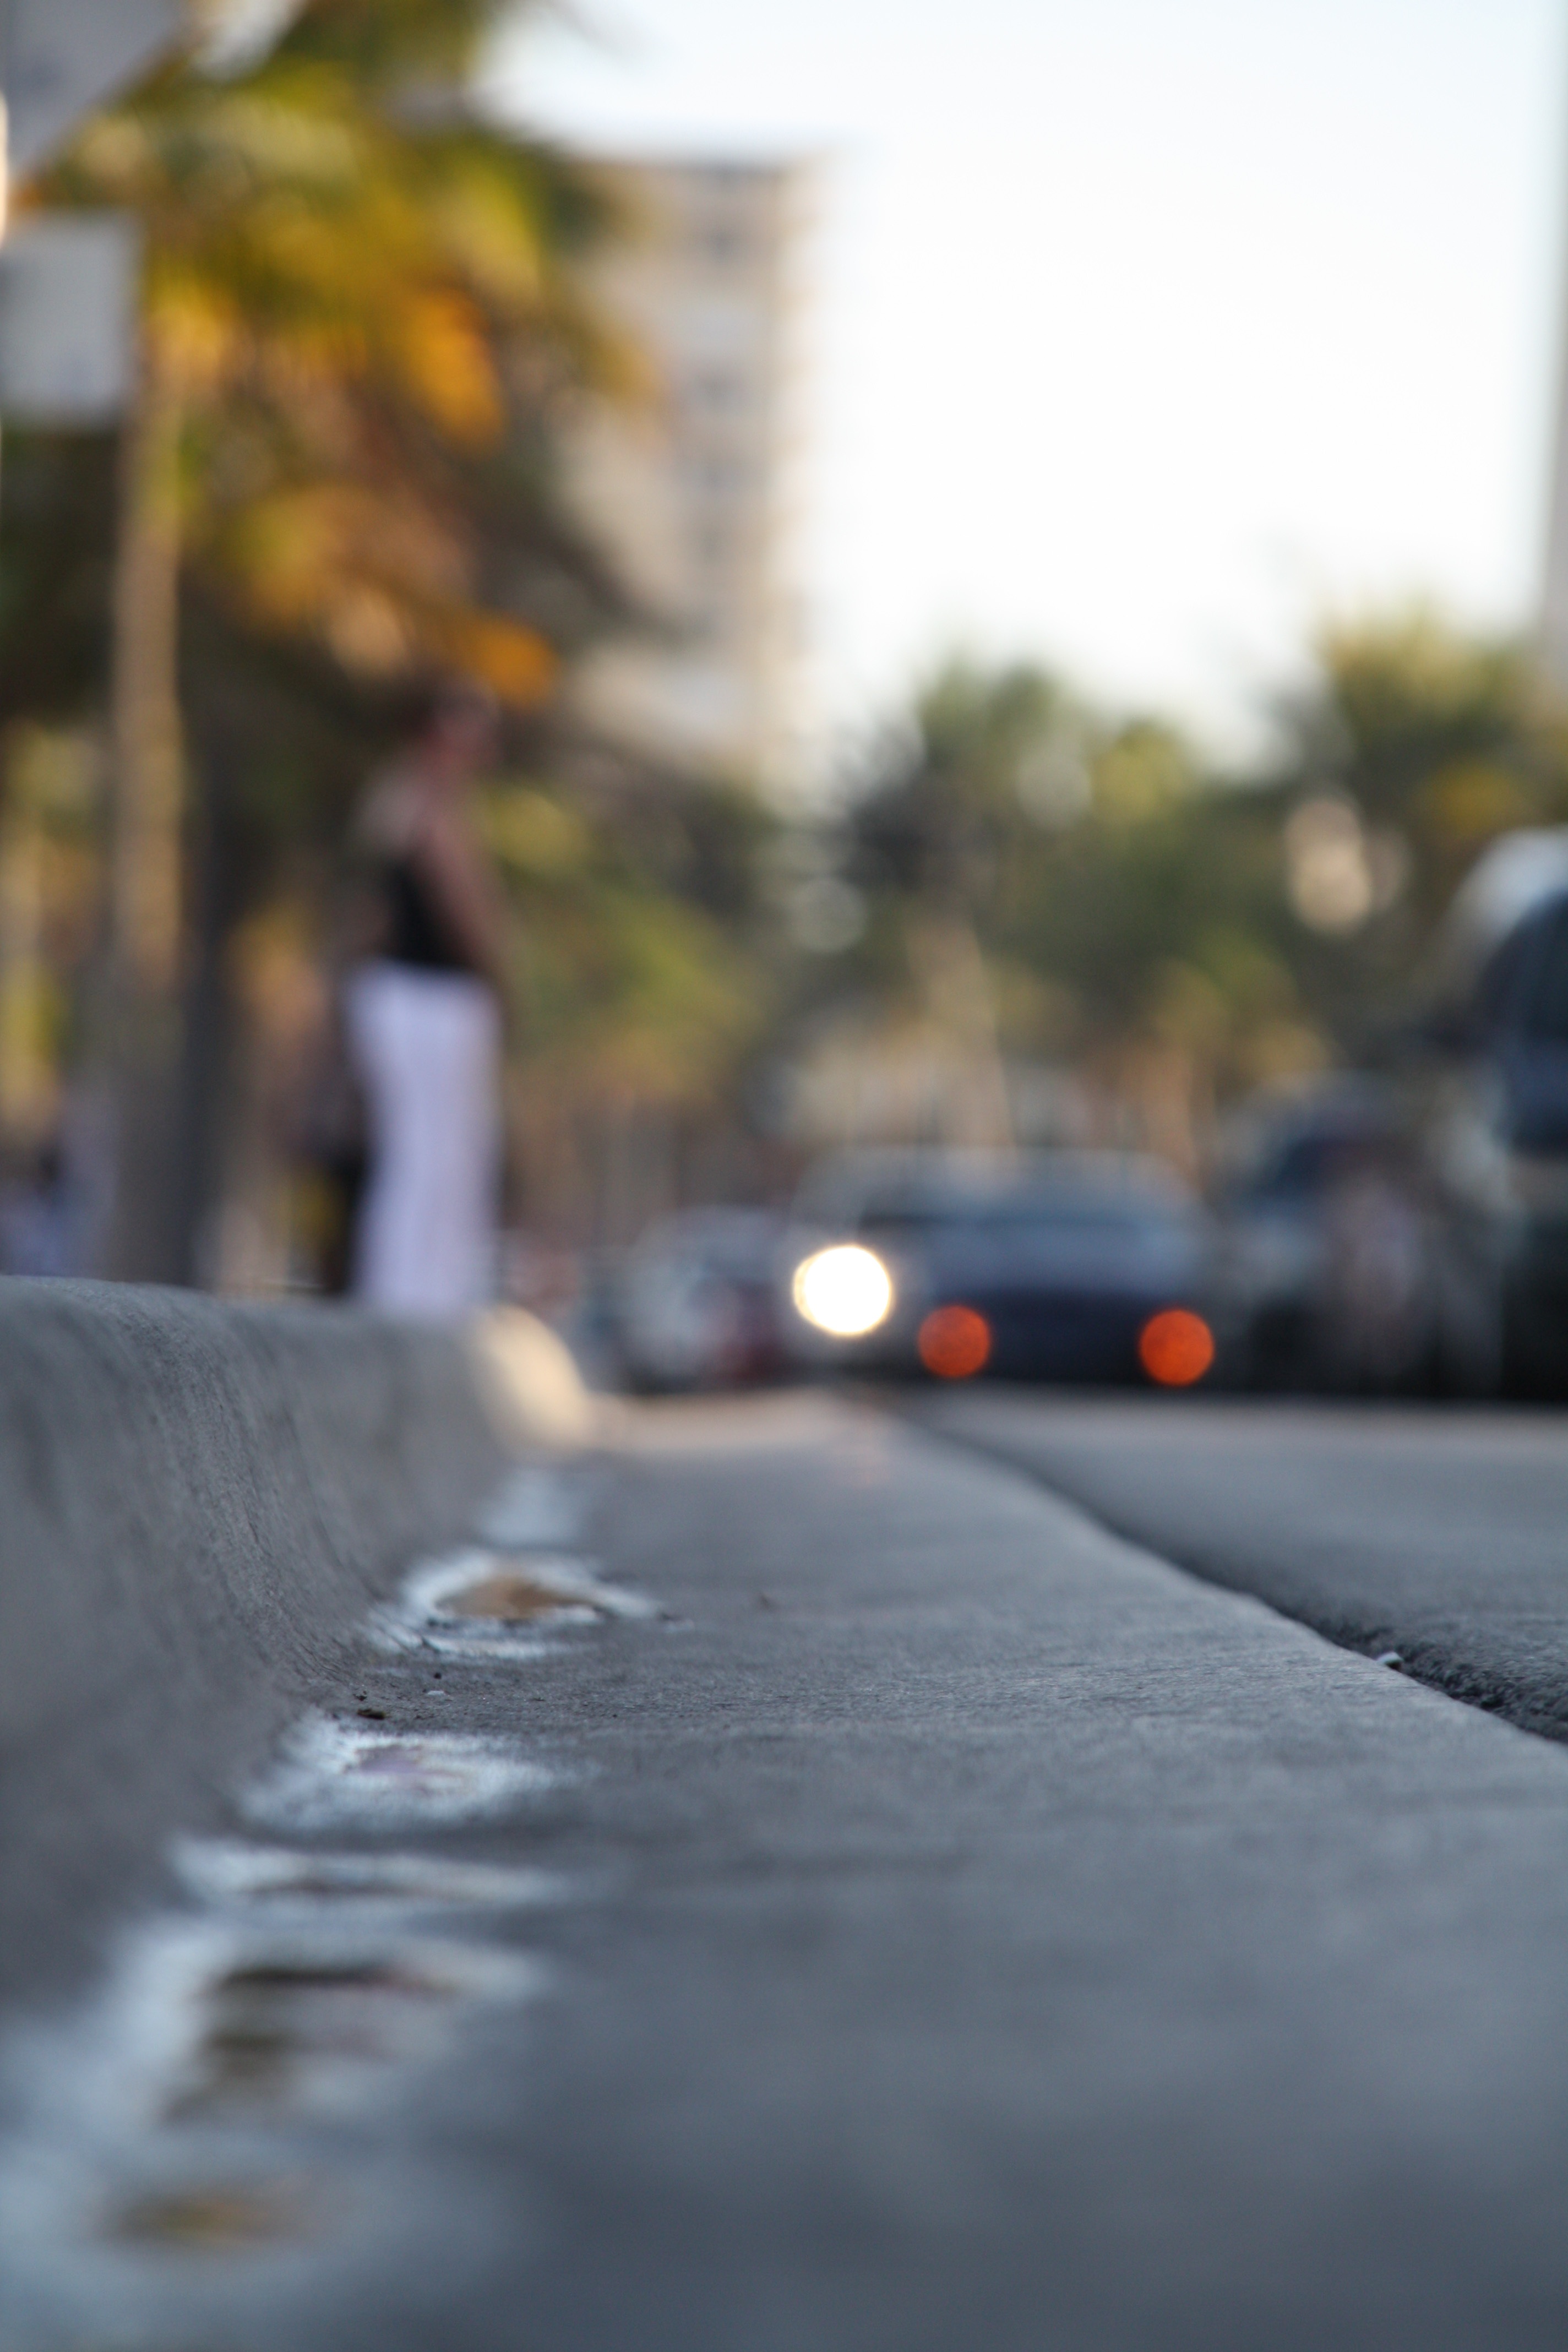
water, snow, winter, road, street, sunlight, morning, city, urban, asphalt, reflection, puddle, autumn, weather, season